Gourahari Das

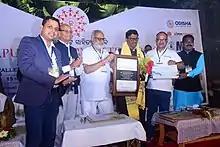
Gourahari Das receiving Koraput Literary Award 2019 for fiction during the closing ceremony of second Koraput Literary Festival at Koraput on October 21, 2020

(during the annual Koraput Literary Festival organised by Odia Media Private Limited)